Lake Nona Medical City

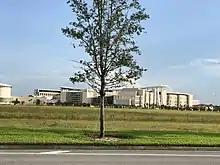
Orlando VA Medical Center

The medical city is surrounded by education facilities, five million square feet of commercial and retail space, and a mix of residential options. Upon completion of construction of the various projects, UCF's Health Science Campus will accommodate as many as 5,000 upper division, professional, and graduate students and faculty members in the health-related programs, and include up to two million square feet of research and instruction space. It is estimated that the medical city will create up to 30,000 jobs and have a $7.6 billion impact on the economy over the next decade.